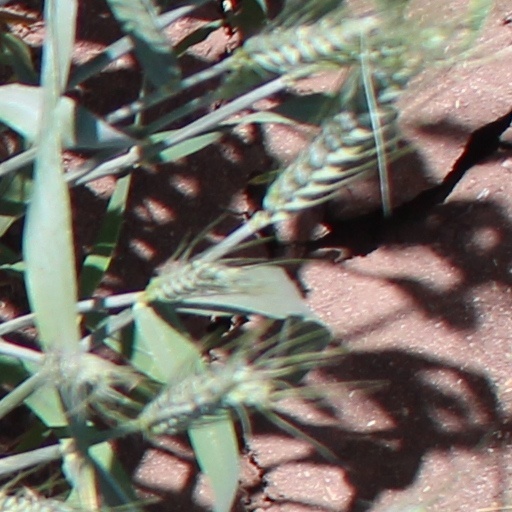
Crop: wheat